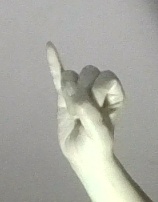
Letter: meem